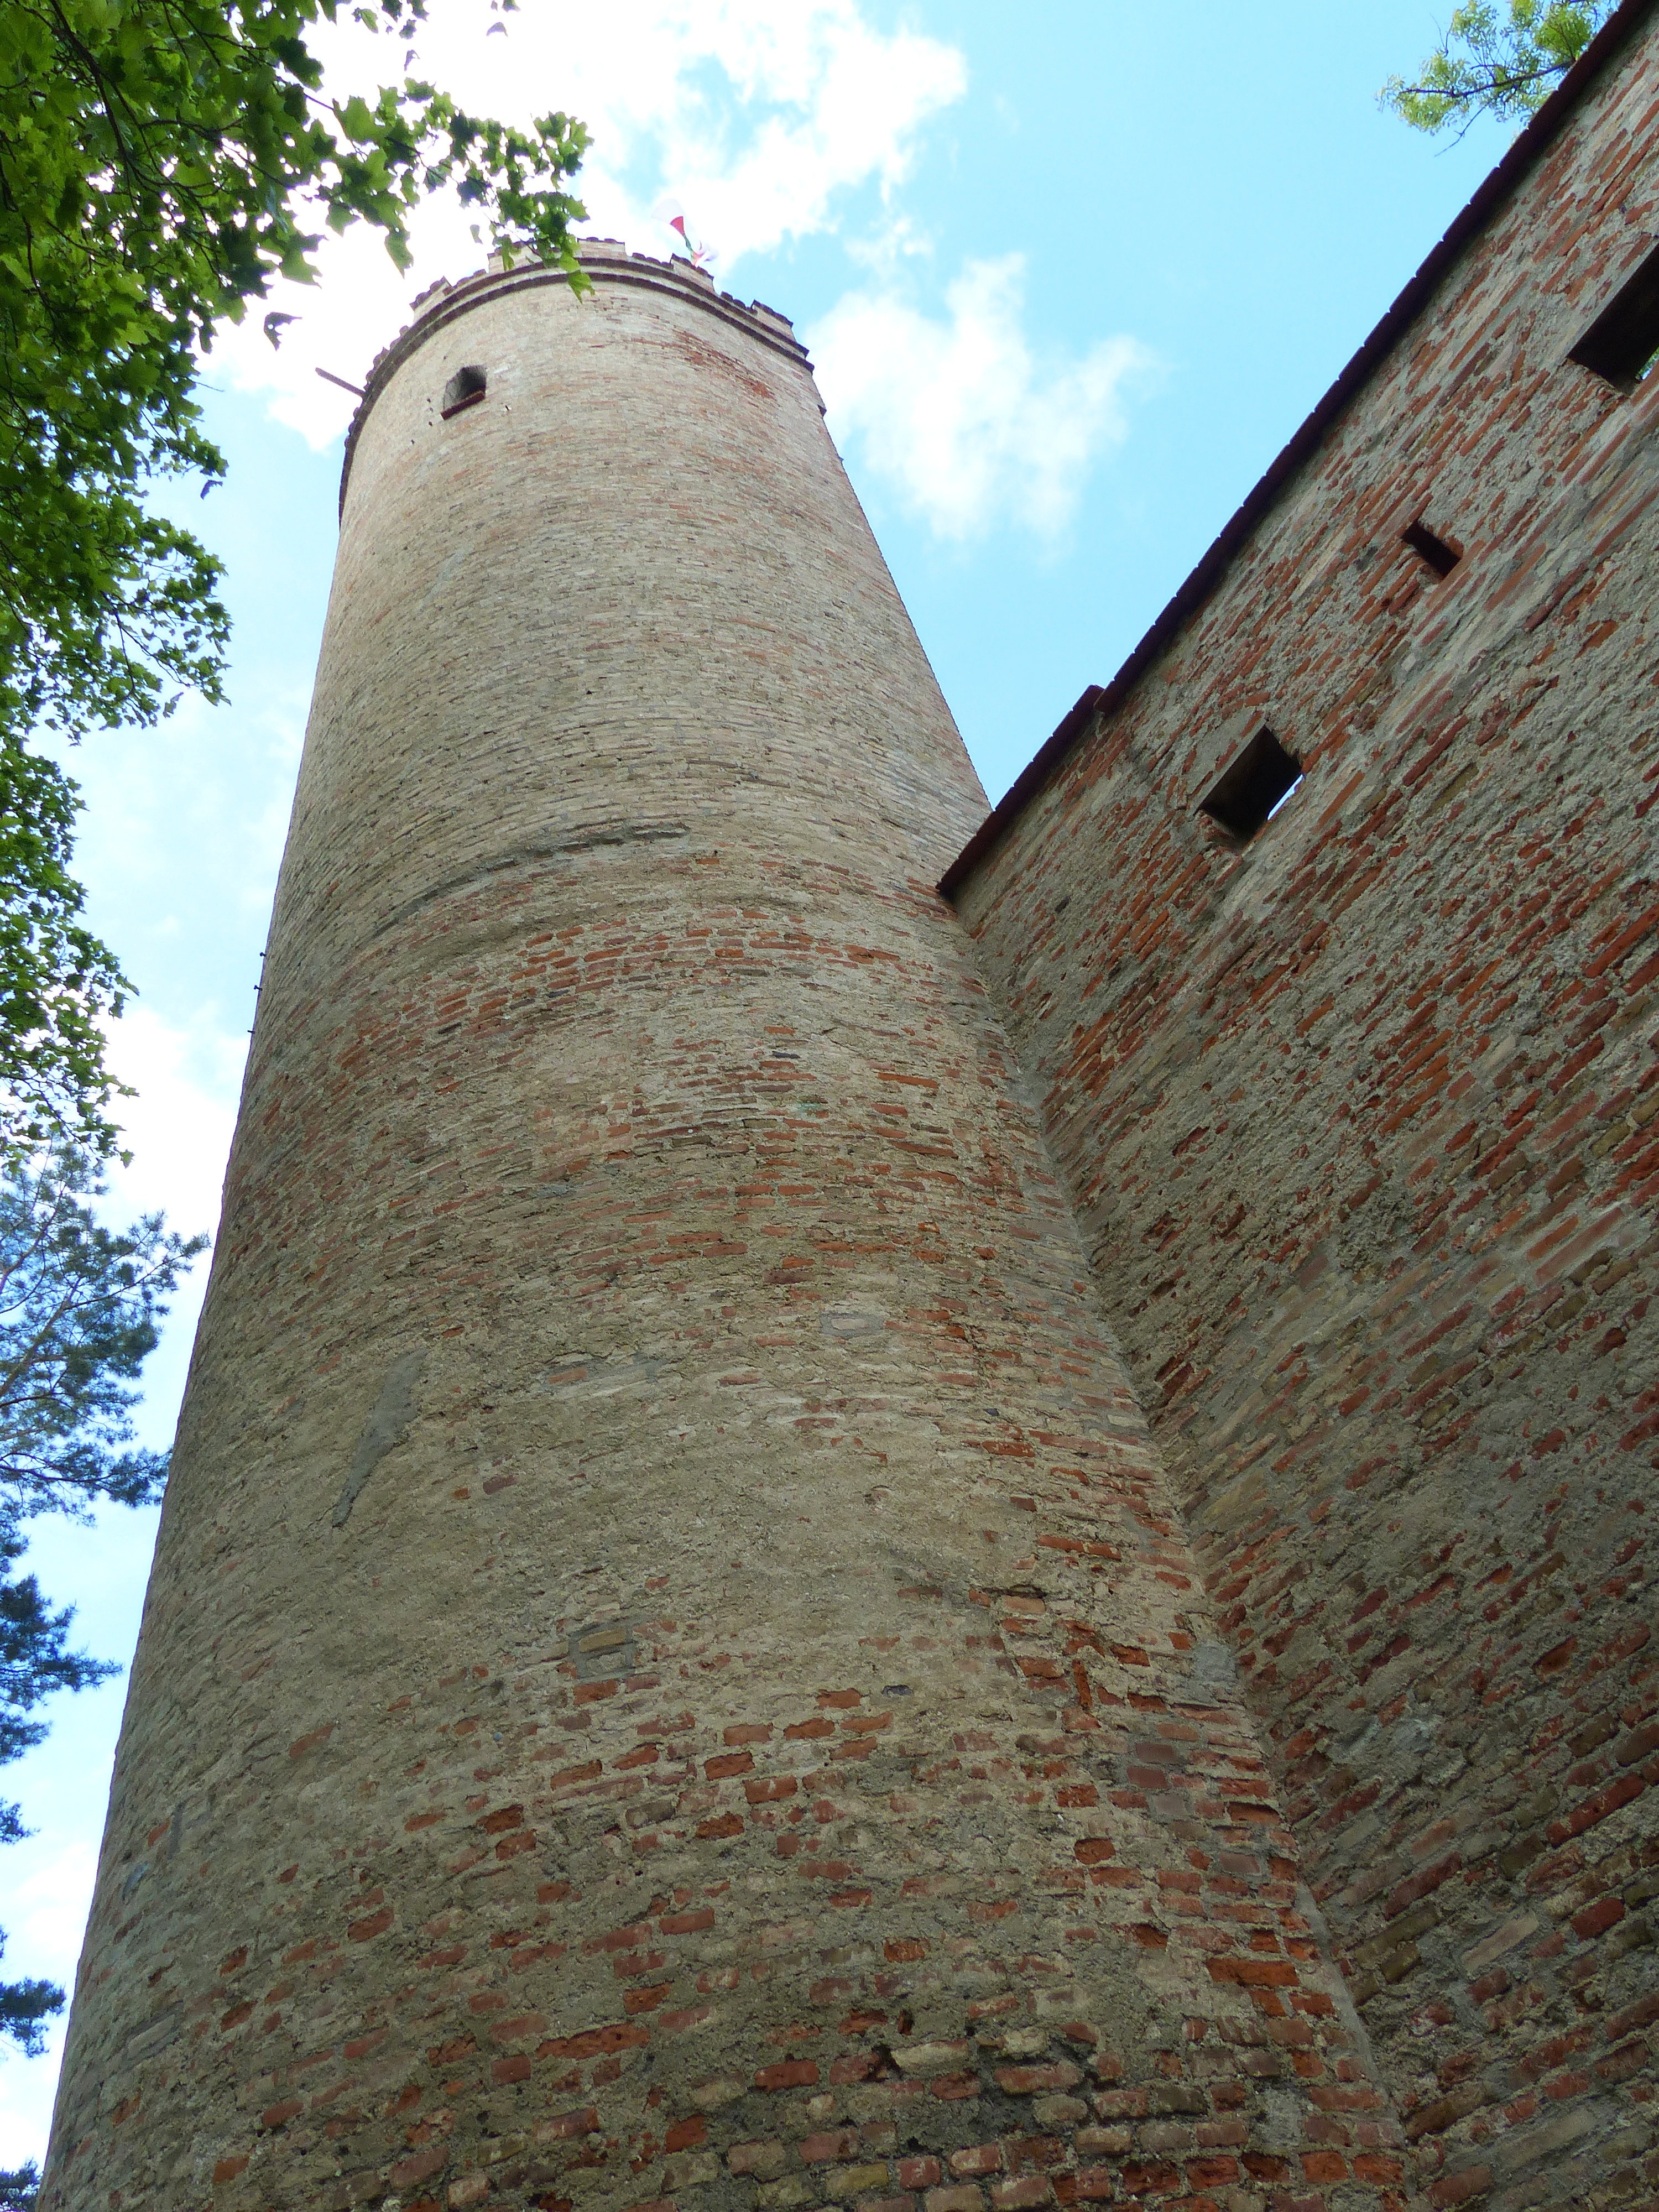
architecture, building, wall, monument, tower, castle, landmark, fortification, ruin, weathered, sweden, historically, middle ages, lech, masonry, city wall, landsberg am lech, progressive perspective, maiden jump, drei i gj hriger war, ancient history